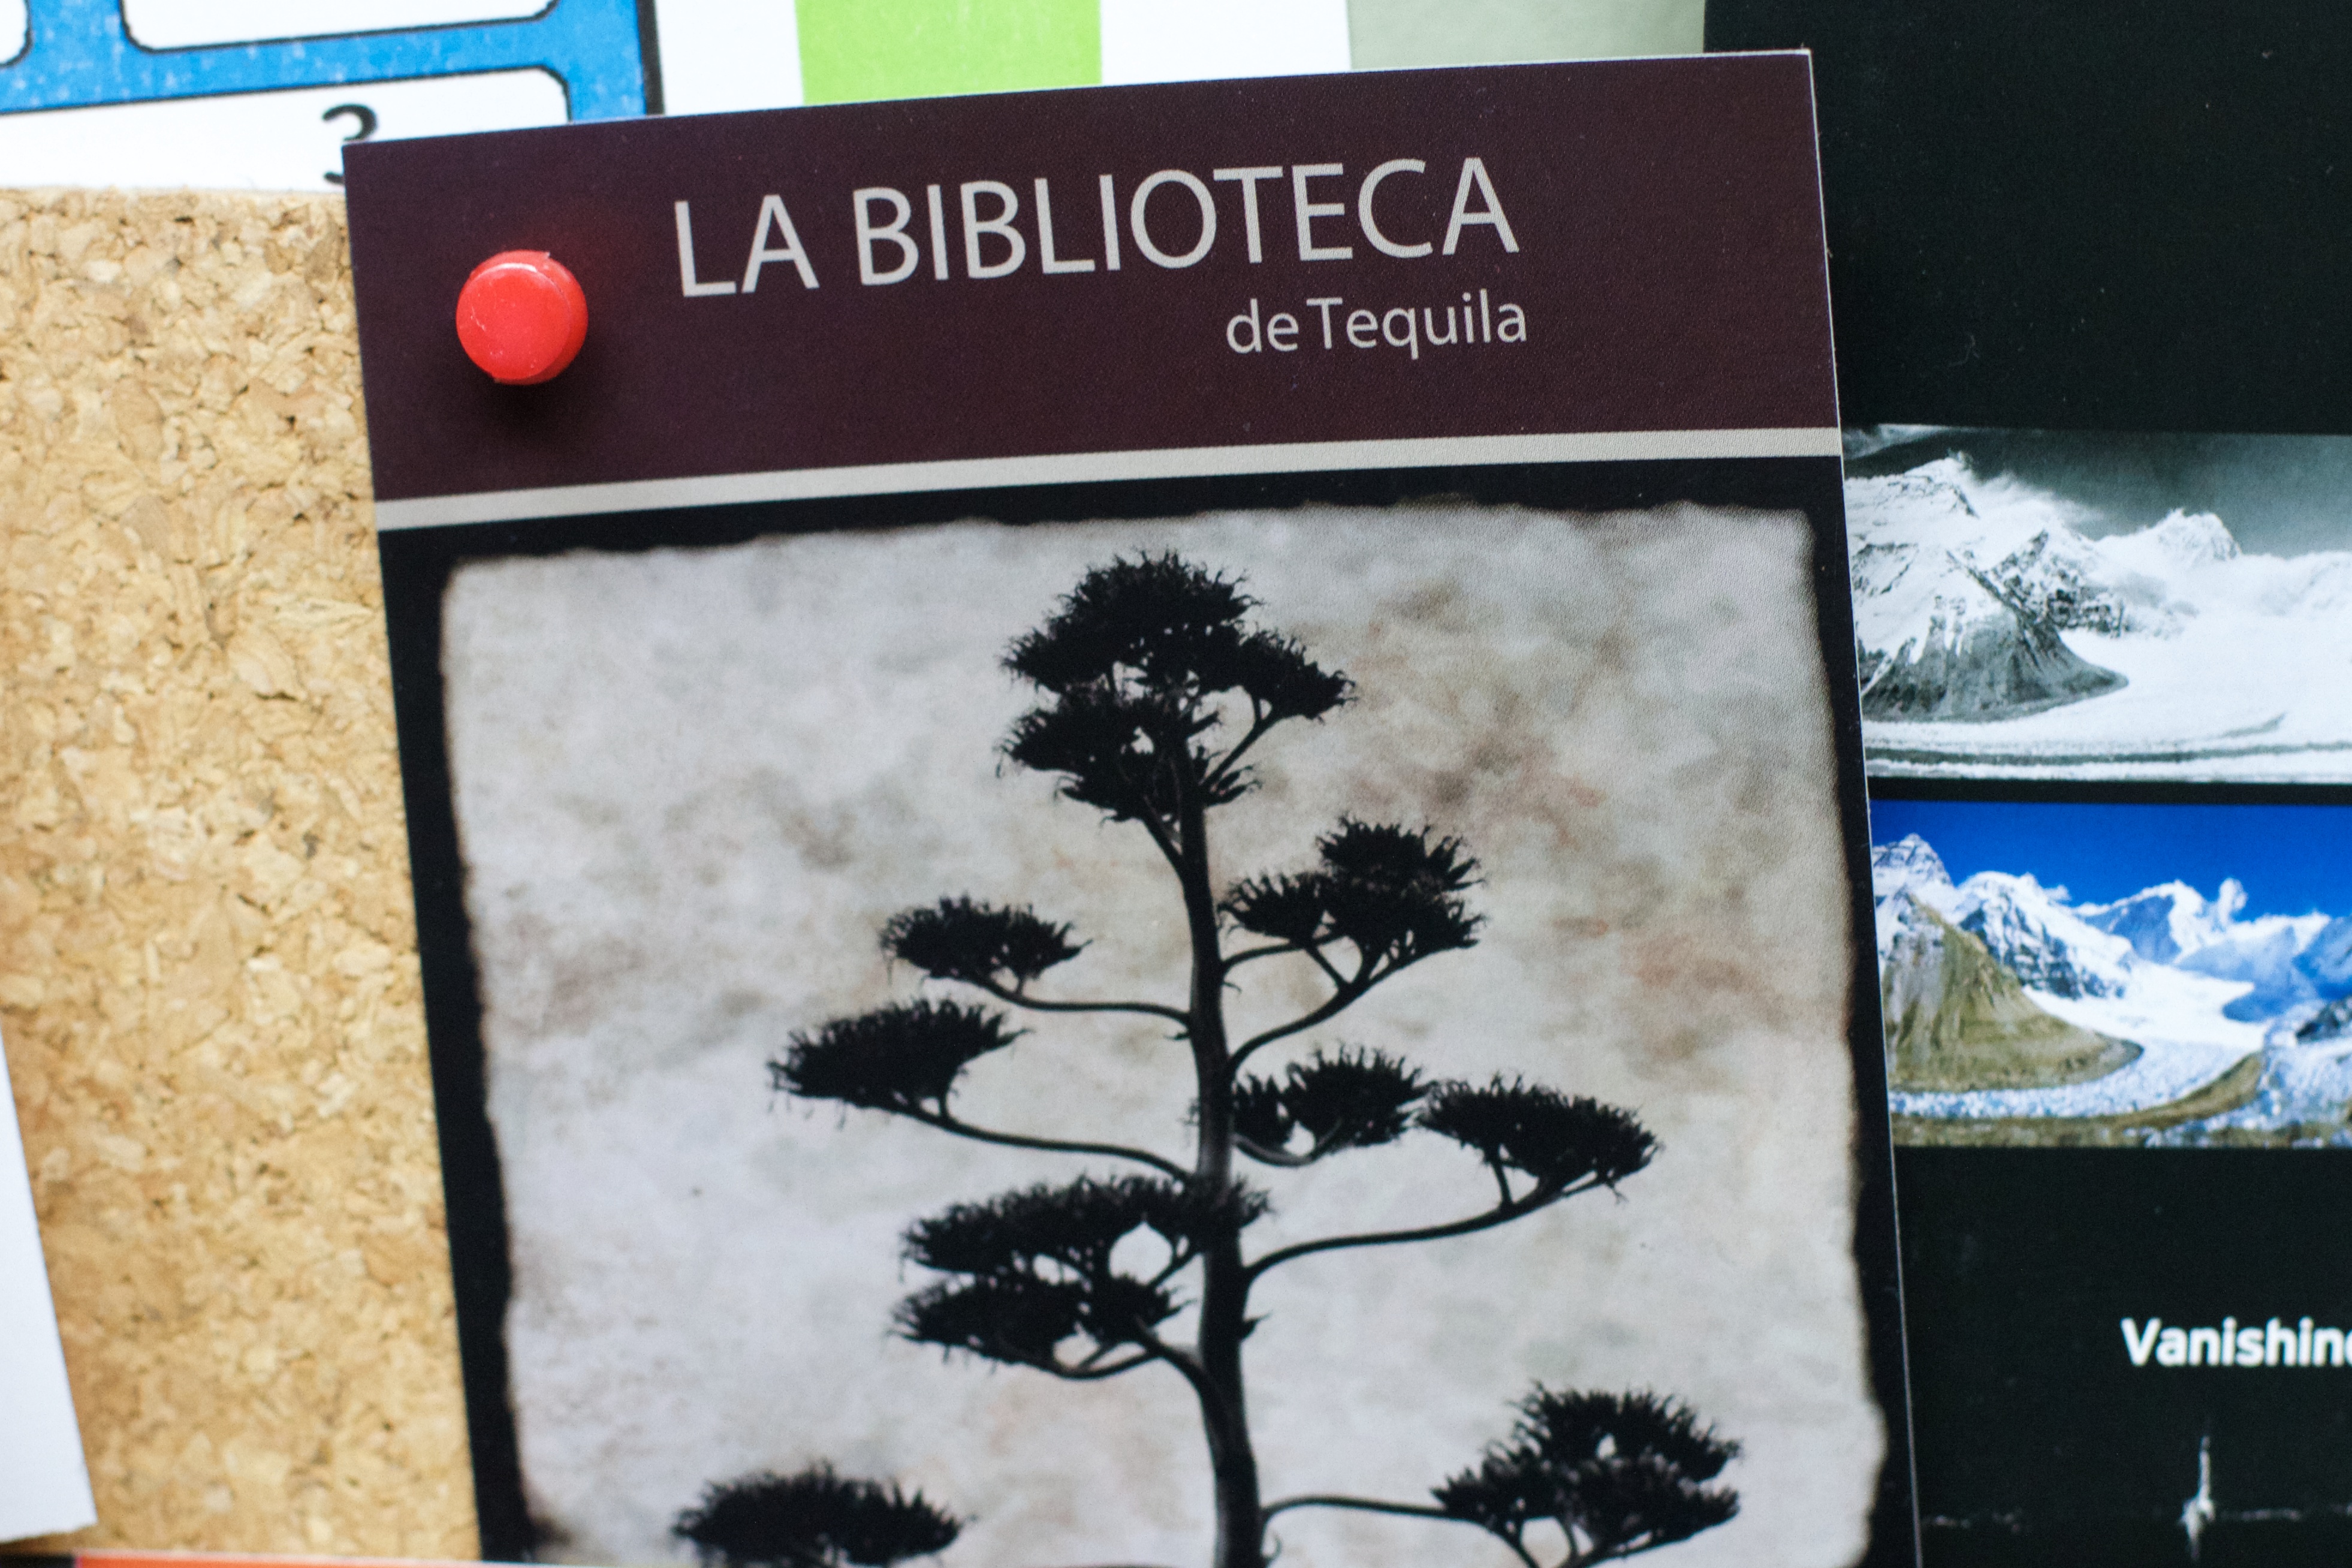
snow, art